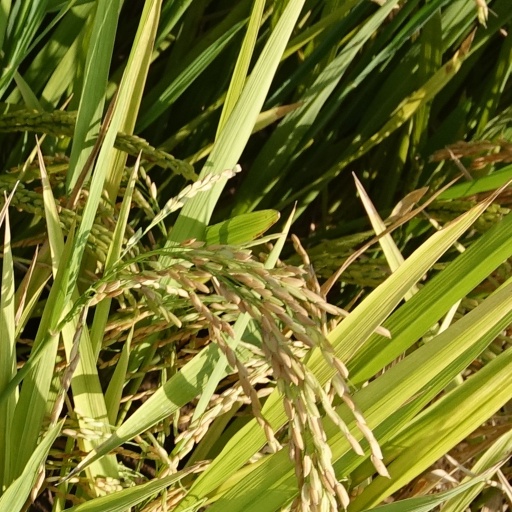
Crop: rice